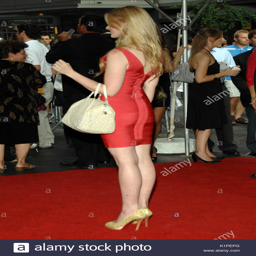
actor at the world premiere